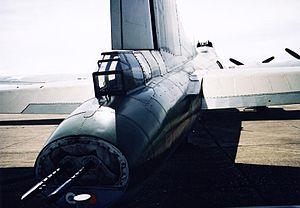
Un mitrailleur de queue ou artilleur d'aviation est un membre d'équipage d'un aéronef militaire disposant comme moyens de défense d'une tourelle armée de mitrailleuses ou de canons jumelés par deux ou par quatre. Cet armement permet généralement une défense contre les aéronefs ennemis plus ou moins efficace.